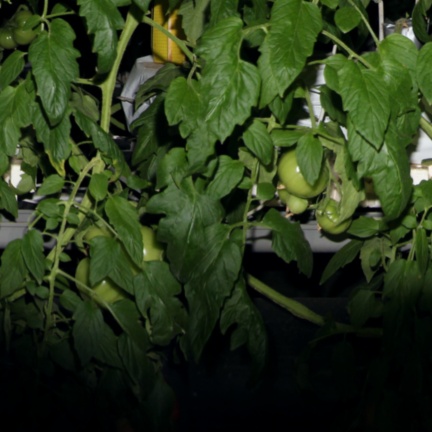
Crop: tomato